Maria: or, The Wrongs of Woman

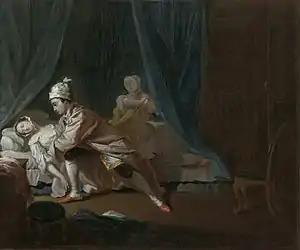
Joseph Highmore's rendition of Pamela fainting as Mr. B. attempts to rape her (1743–4), a scene that came to epitomize sensibility in the eighteenth century

Sensibility in the second half of the eighteenth century was considered both a physical and a moral phenomenon. Physicians and anatomists believed that the more sensitive people's nerves, the more emotionally affected they would be by their surroundings. Since women were thought to have keener nerves than men, it was also believed that women were more emotional than men. The emotional excess associated with sensibility also theoretically produced an ethic of compassion: those with sensibility could easily sympathize with people in pain. Thus historians have credited the discourse of sensibility and those who promoted it with the increased humanitarian efforts, such as the movement to abolish the slave trade, of the eighteenth century. But sensibility was also thought to paralyze those who had too much of it; they were weakened by constant vicarious suffering.